Ethel Benjamin

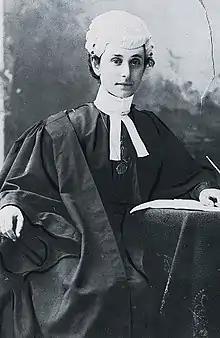

Ethel Rebecca Benjamin (19 January 1875 – 14 October 1943) was New Zealand's first female lawyer. On 17 September 1897, she became the first woman in the British Empire to appear as counsel in court, representing a client for the recovery of a debt. She was the second woman in the Empire to be admitted as a barrister and solicitor, two months after Clara Brett Martin of Canada.